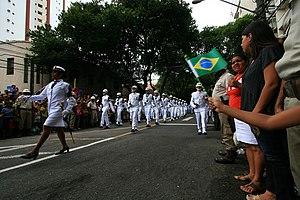
Le Jour de l'Indépendance, également connu sous le nom de « 7 septembre », est la fête nationale de la République du Brésil. Elle a été instaurée par loi en 1949 en référence au 7 septembre 1822, date de la déclaration d'indépendance du Brésil.